History of the Edmonton Oilers

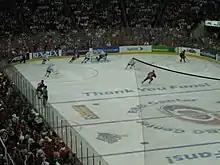
The Oilers faced the Carolina Hurricanes in the 2006 Stanley Cup Final.

Edmonton continued their Cinderella run against the Carolina Hurricanes in the Stanley Cup Final (marking the first time two former WHA franchises met in Stanley Cup play—the Hurricanes were previously the Hartford Whalers). In the third period of Game 1, with the score tied at four, Oilers defenceman Marc-Andre Bergeron knocked 'Canes winger Andrew Ladd into Oilers starting goaltender Dwayne Roloson, causing an injury to Roloson's MCL, knocking him out of the series. With Roloson out, Rod Brind'Amour scored the game winner on a mix-up by Ty Conklin and Jason Smith with only 30 seconds left. After trailing the series 2–0 and 3–1, the Oilers forced a Game 7 while riding backup Jussi Markkanen, an overtime shorthanded goal in Game 5 by local hero Fernando Pisani, and a 4–0 shutout win at home in Game 6. However, they could not complete the comeback, as the Hurricanes won Game 7 3–1 to capture their first ever Stanley Cup championship. The Oilers, on the other hand, would later hang their 23rd banner in their young history by winning the Western Conference title.